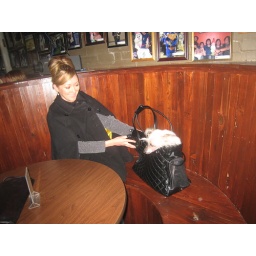
Dirty Bill's Bar - dog in a bag